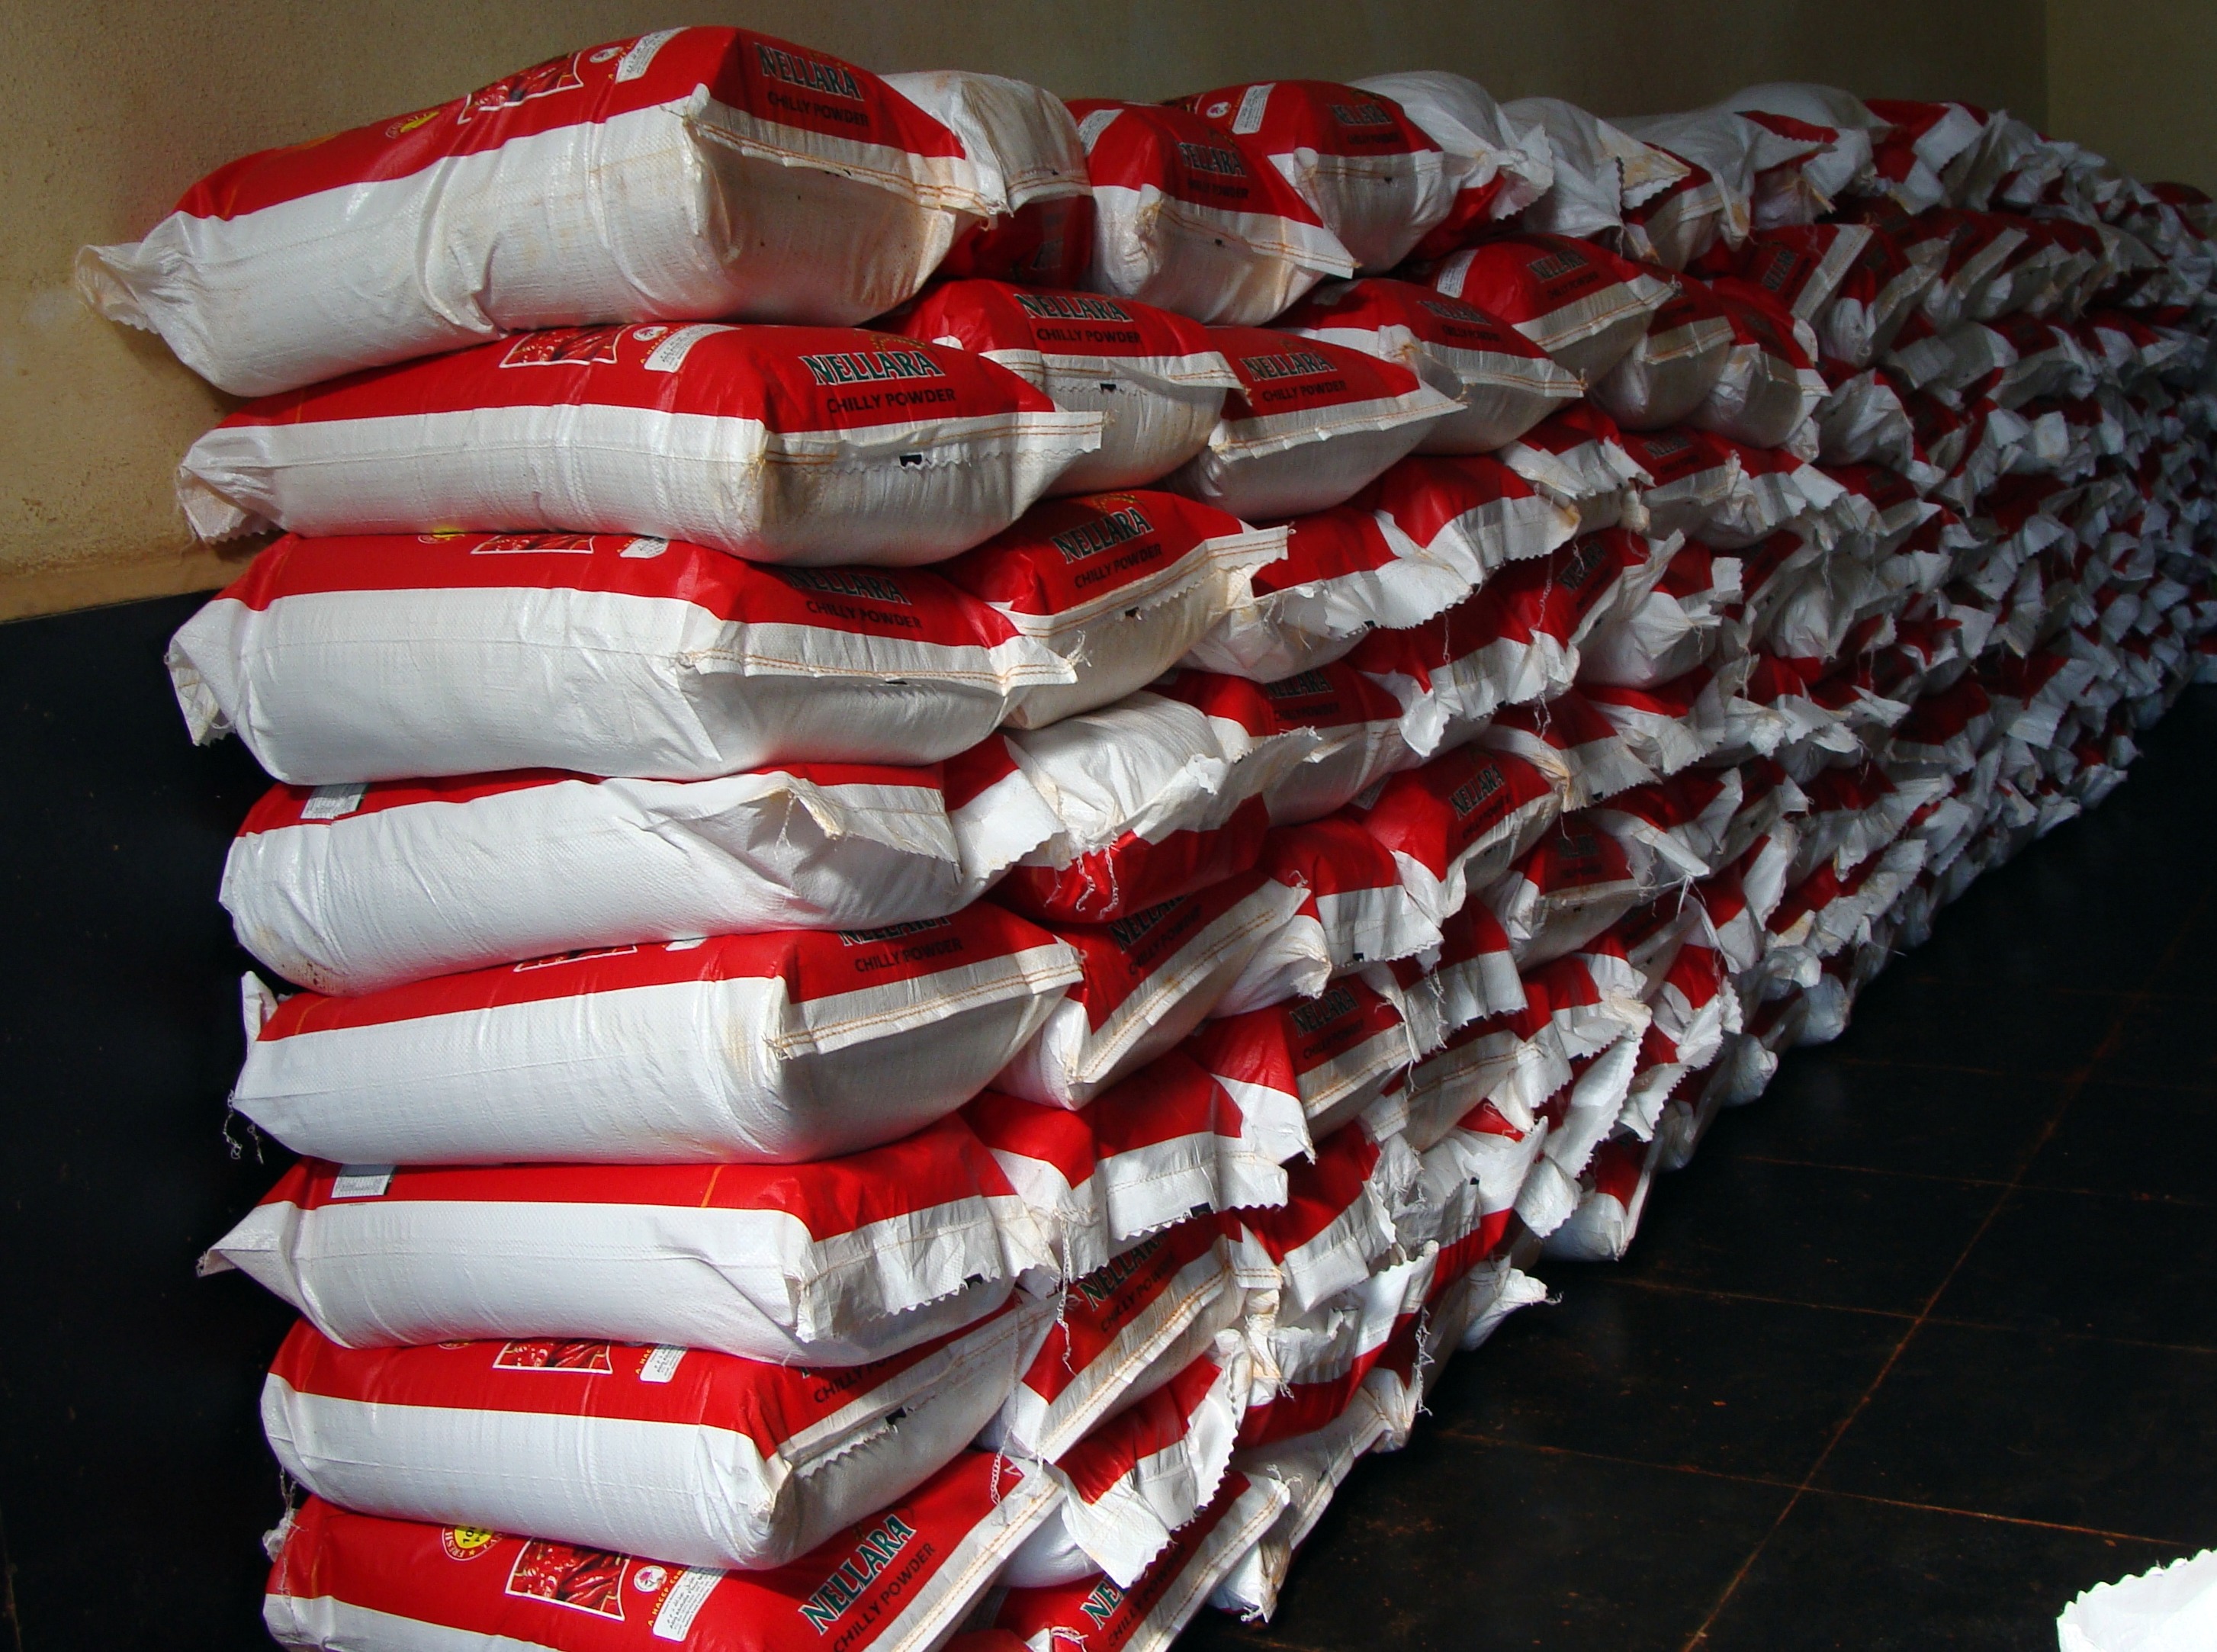
red, material, textile, india, karnataka, bagging, automotive exterior, red chilli powder, wholesale market, byadagi